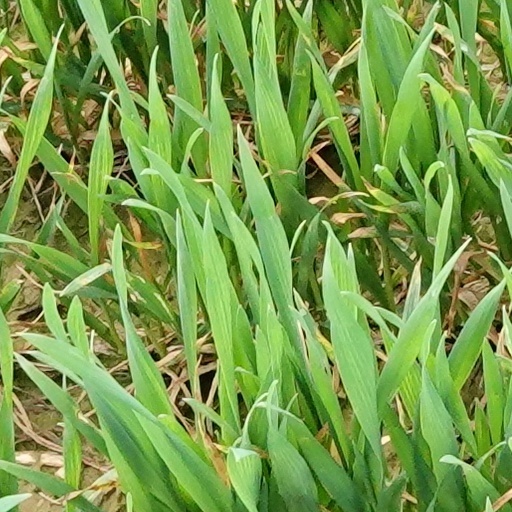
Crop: wheat